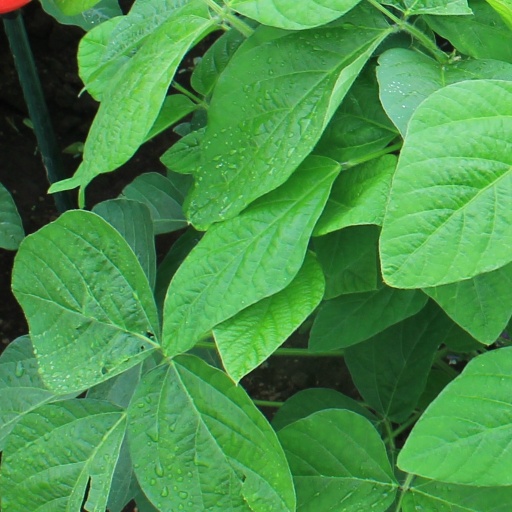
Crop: soybean